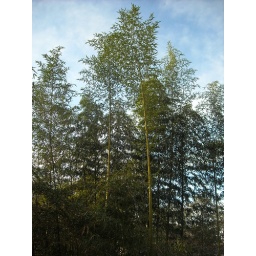
Bamboo against a blue sky